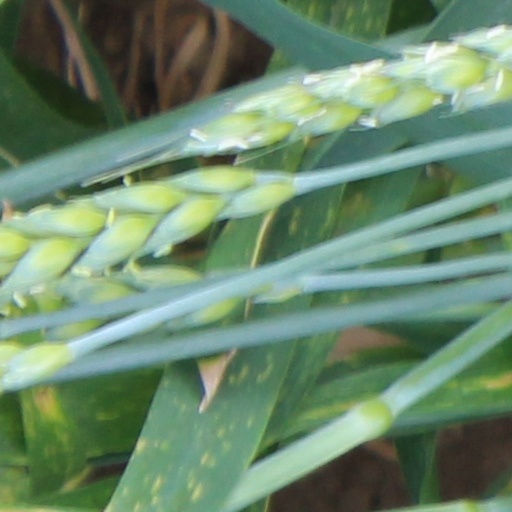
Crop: wheat